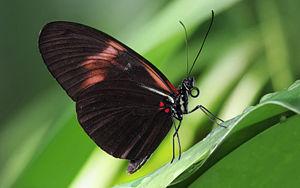
Heliconius melpomene. Heliconius est un genre de papillons coloré des zones tropicales du nouveau monde.
Heliconius melpomene est un lépidoptère appartenant à la famille des Nymphalidae, à la sous-famille des Heliconiinae et au genre Heliconius.